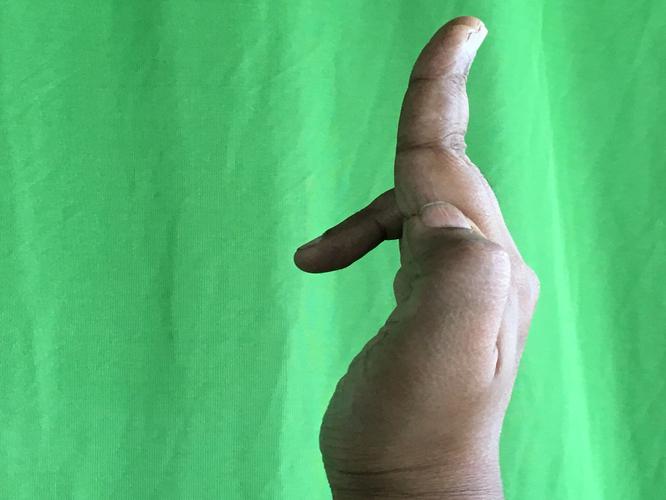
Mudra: Tripathaka
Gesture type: single_hand